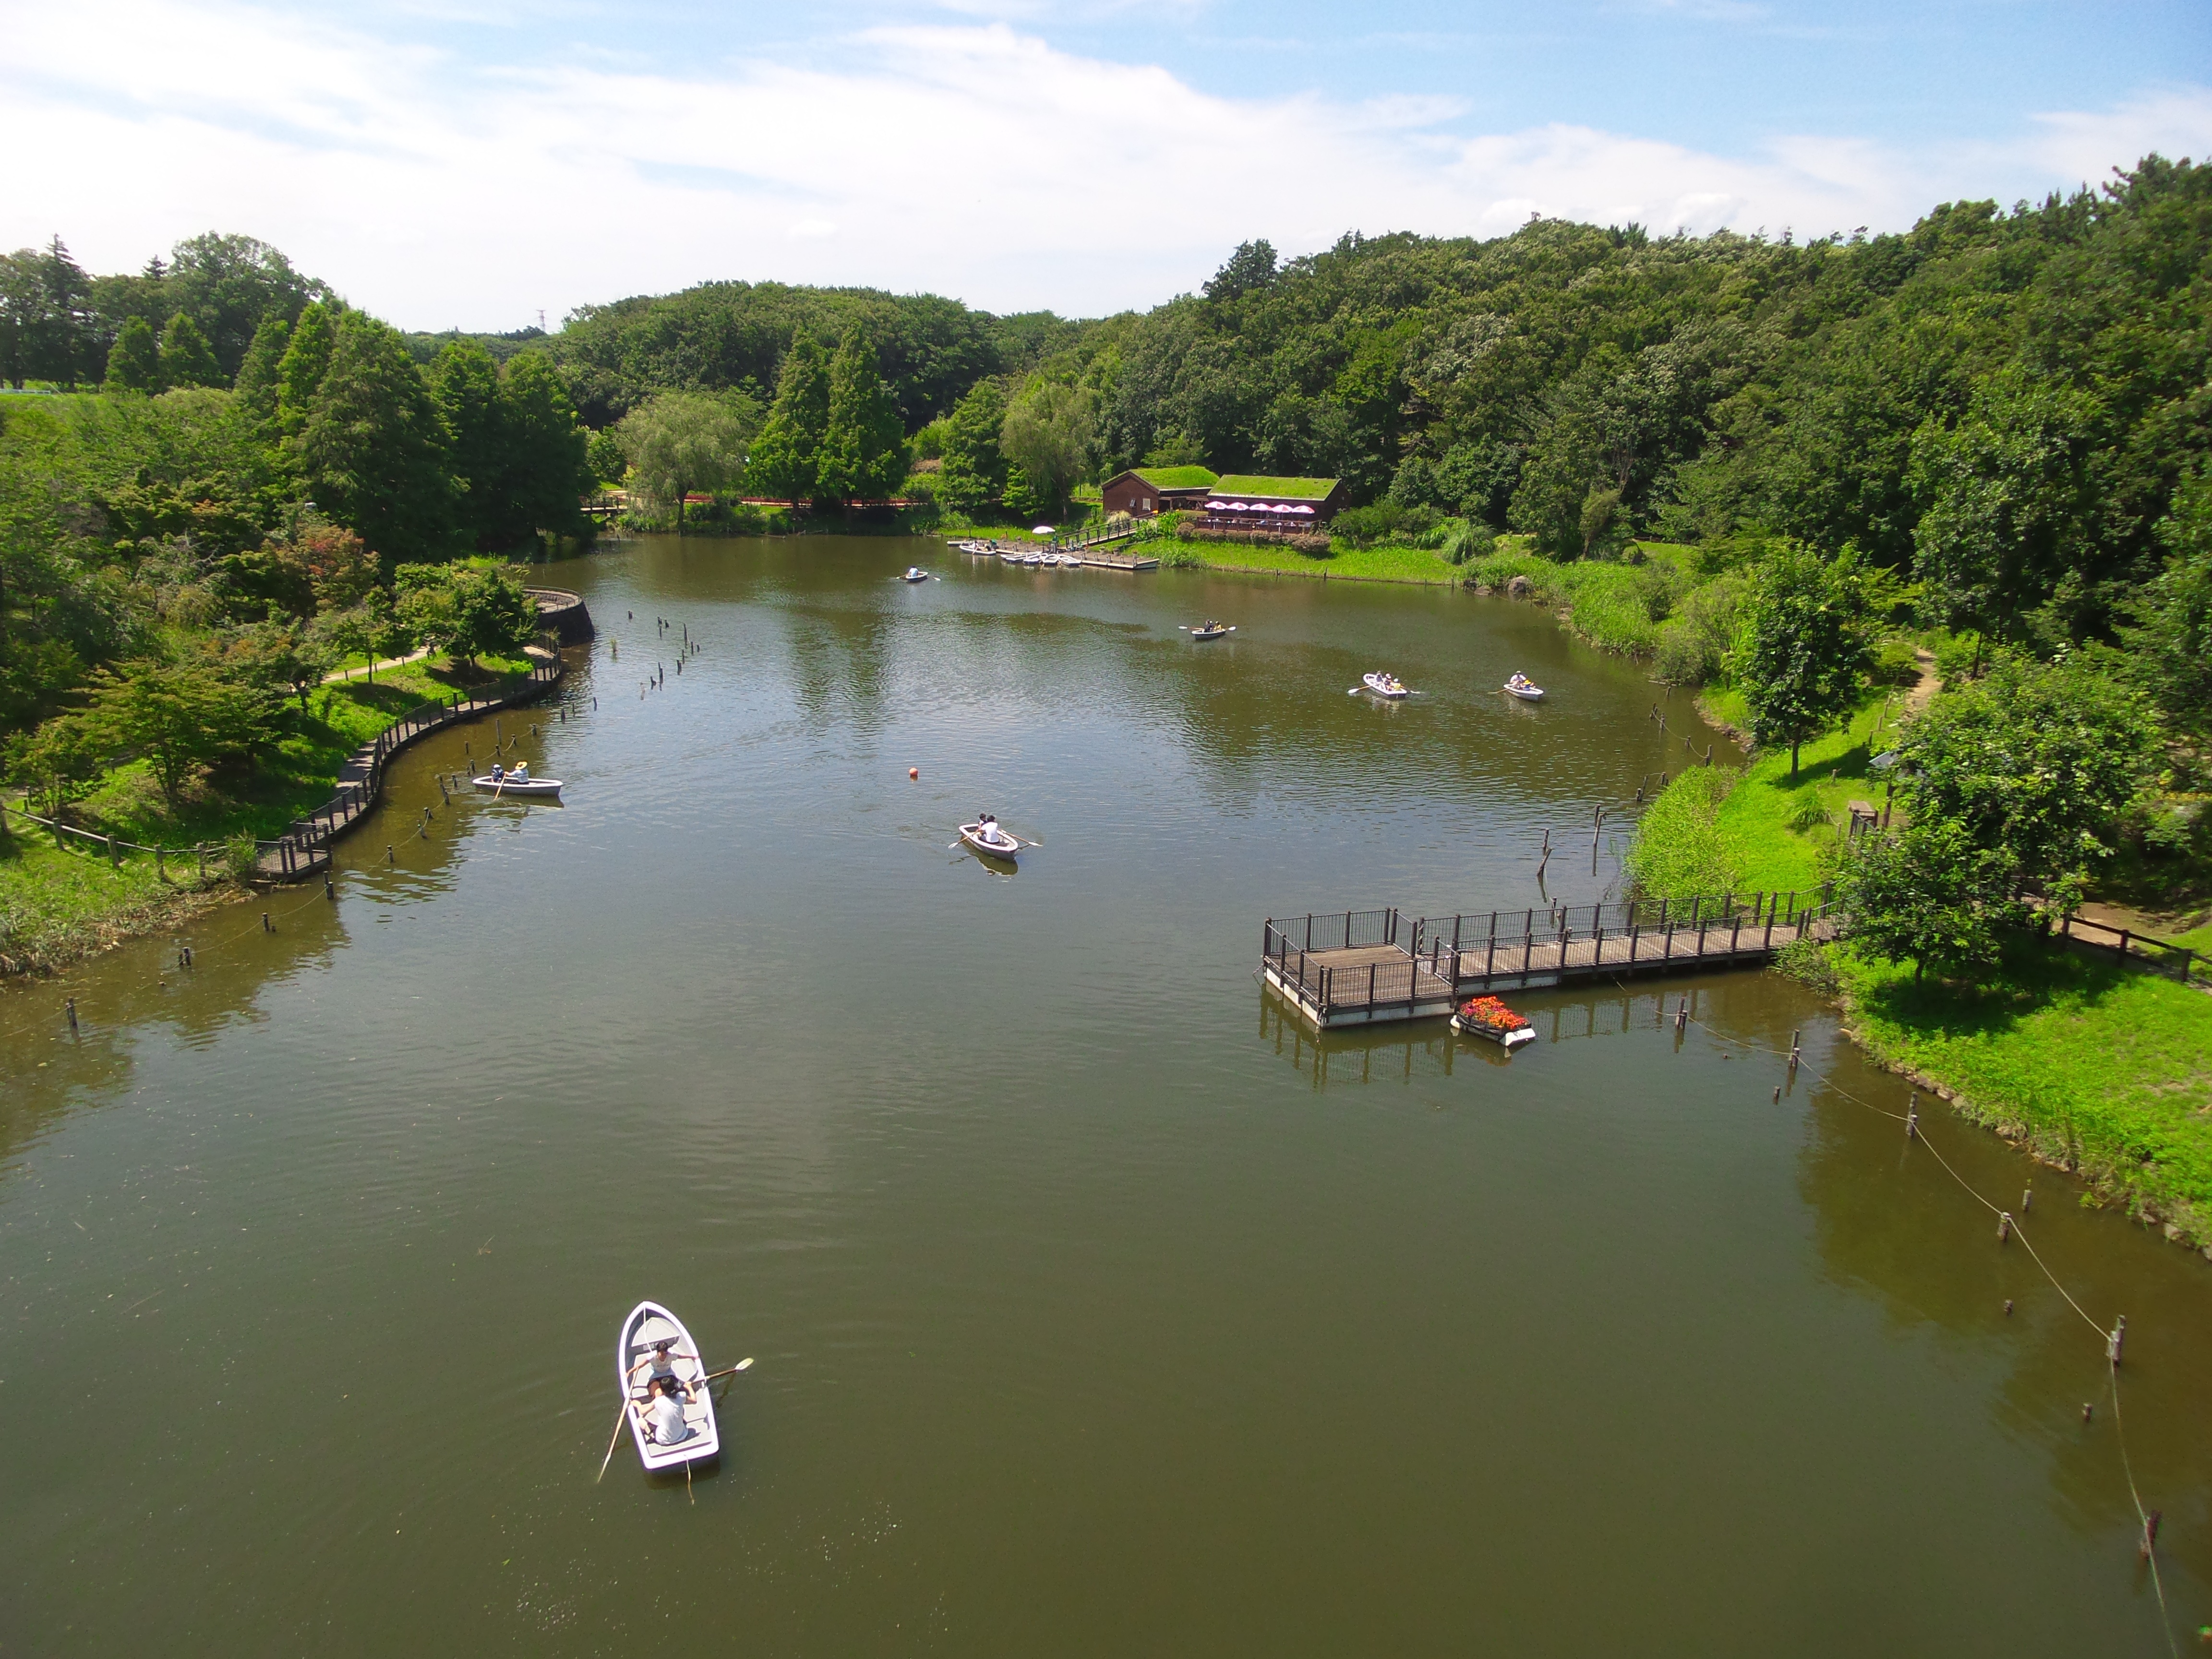
water, lake, river, canal, pond, reflection, reservoir, japan, waterway, body of water, bank, tokyo, boating, channel, loch, andersen park, fish pond